Köppel (Westerwald)

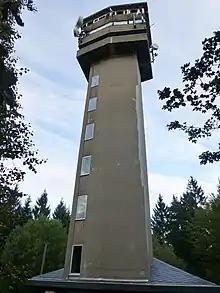
The viewing tower on the Köppel

The Köppel, at , is the second highest point in the Montabaur Heights, an elongated hill ridge in the Lower Westerwald in Germany. It is second only to the nearby Alarmstange (545.2 m) and lies on the boundary between Montabaur and Dernbach in the county of Westerwaldkreis in the state of Rhineland-Palatinate. At the summit is the Köppel viewing tower.